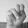
ASL letter: N